HMS Warrior (1917)

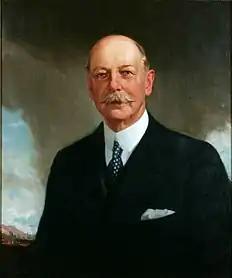
Portrait of Frederick W Vanderbilt by Raymond P. R. Neilson

In June 1904 Mr and Mrs Vanderbilt took "Warrior" for a cruise in European waters, reportedly including Norway. She was registered at New York, and by 1909 her code letters were KVHJ. She was equipped with submarine signalling by 1911, and wireless telegraphy by 1912. By 1913 her wireless call sign was KYW.